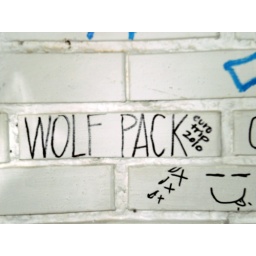
at the bar where Kyle and I met Richard, everyone wrote all over the walls with sharpies